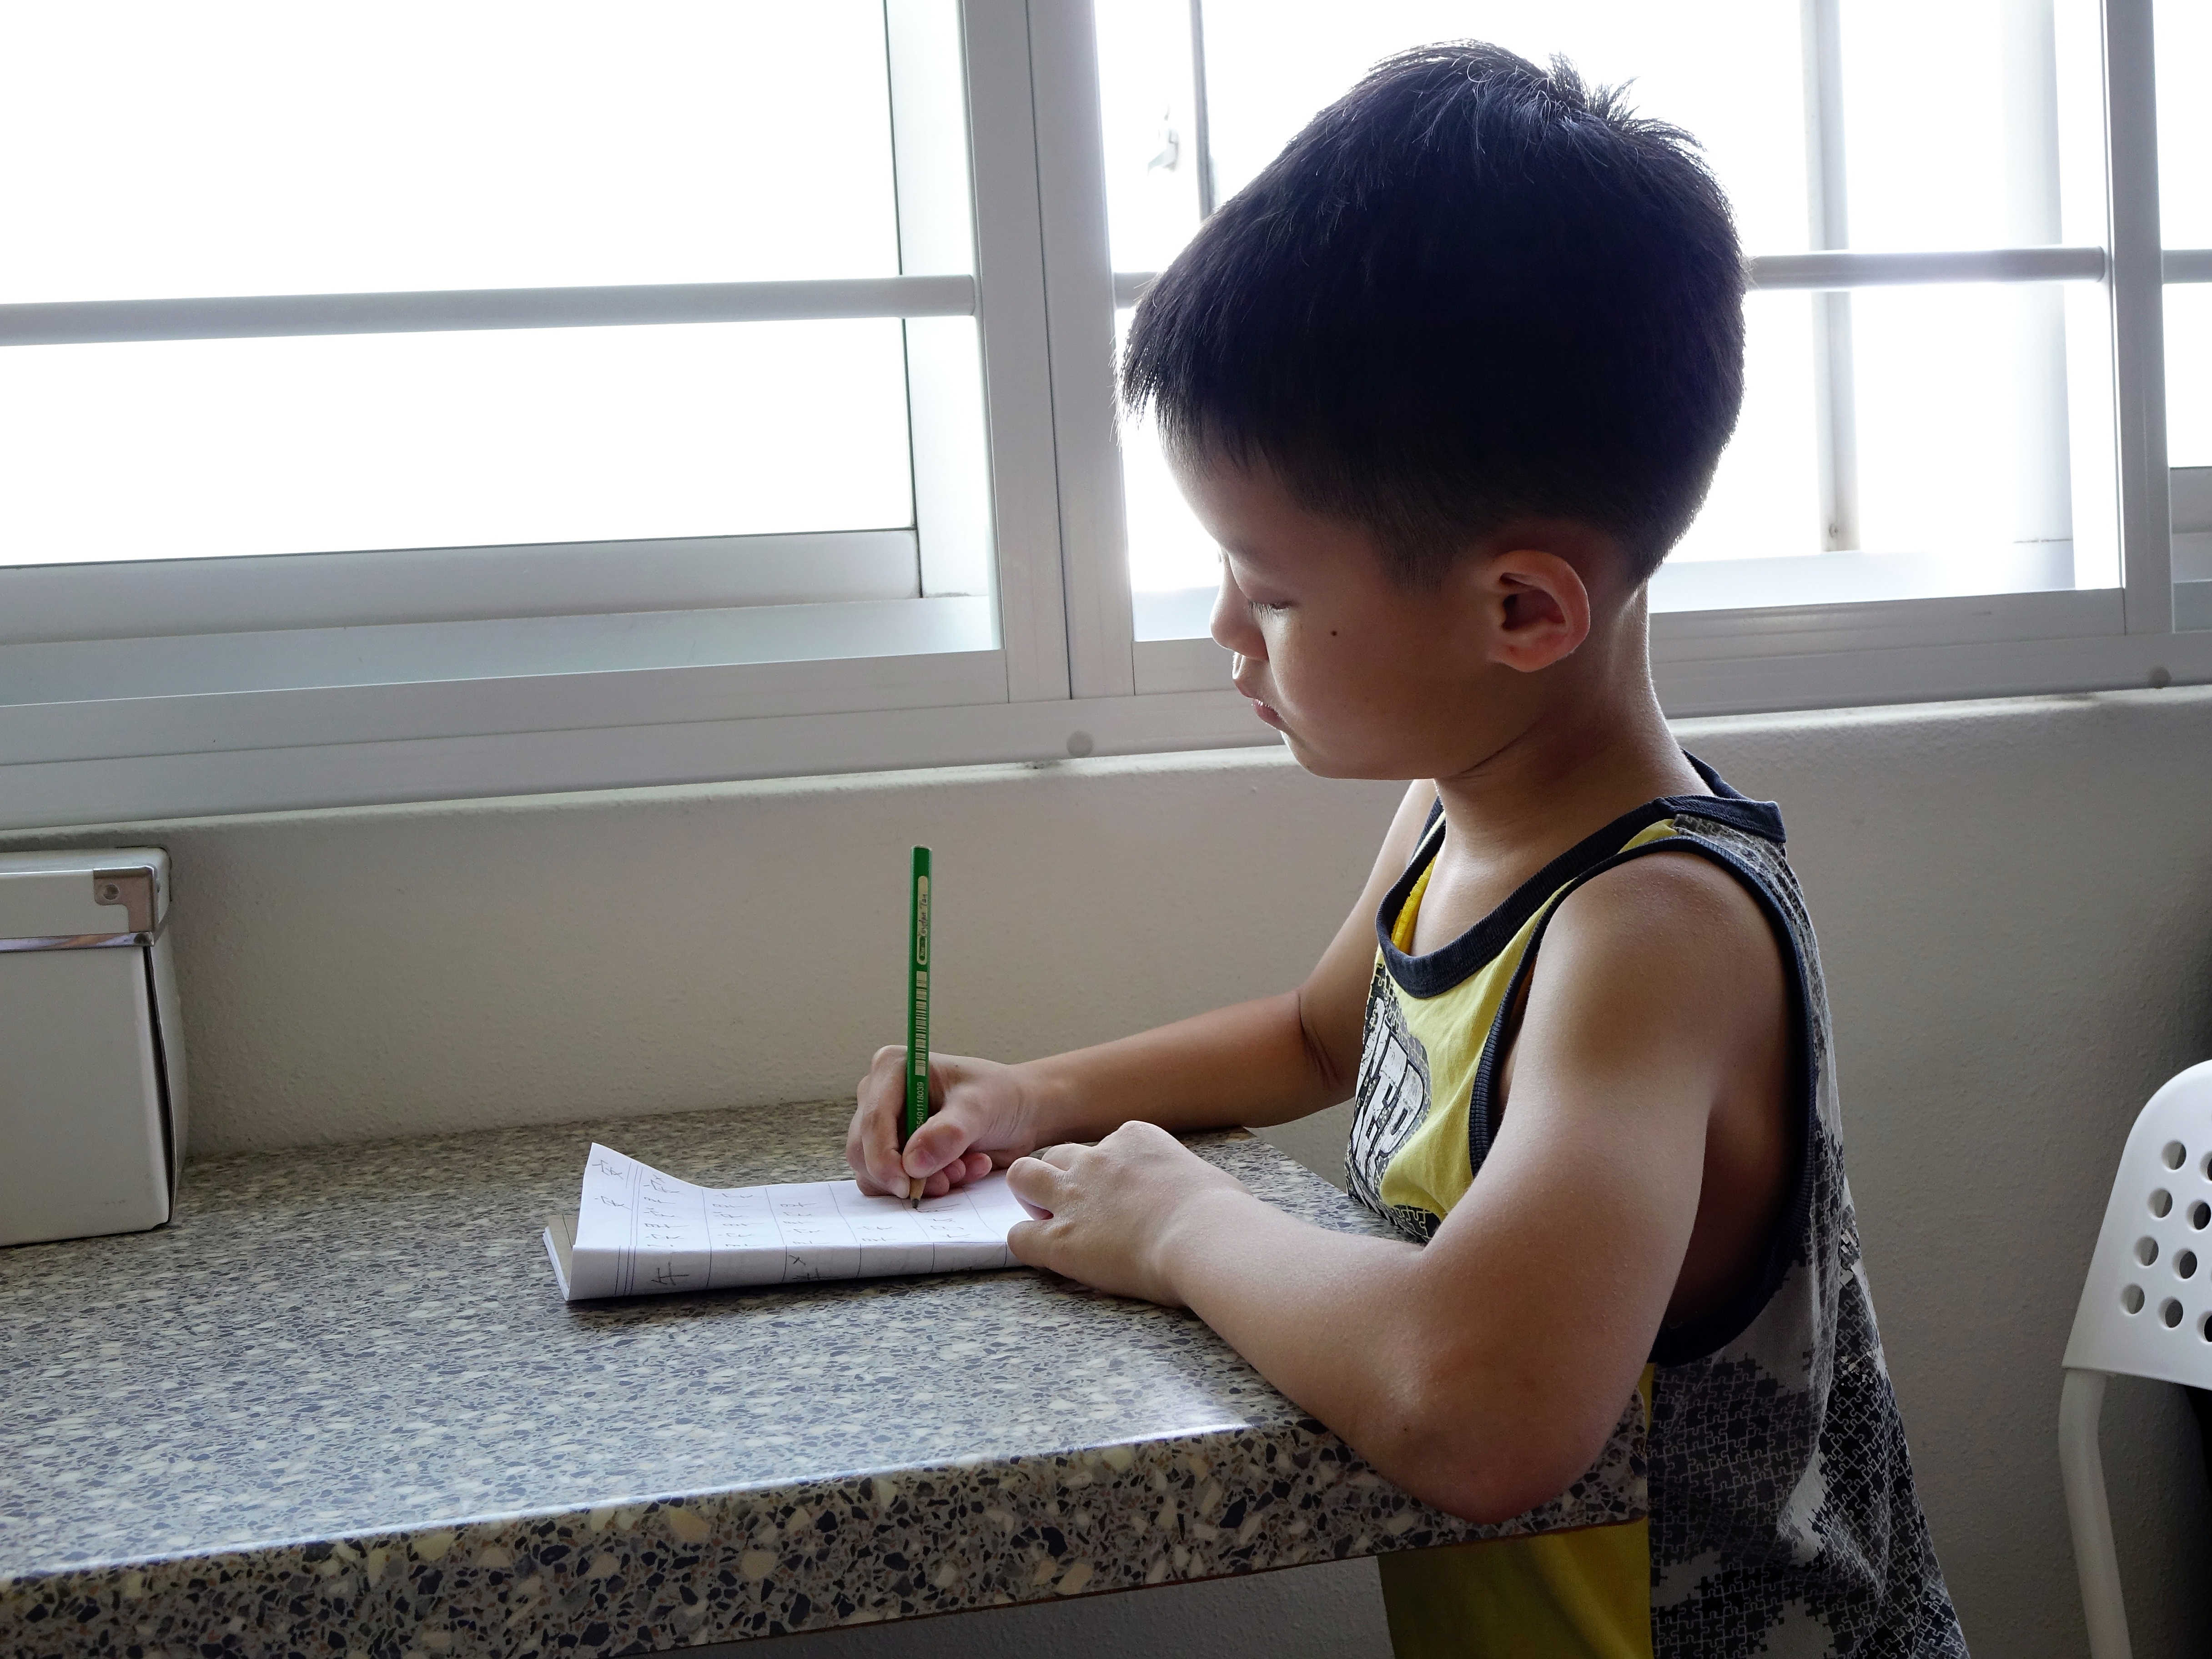
writing, table, pencil, play, boy, kid, asian, chinese, student, child, toddler, learning, homework, human positions